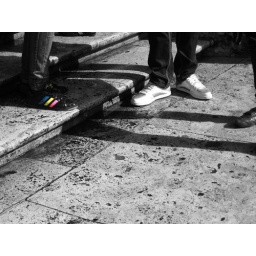
A girl standing in her rainbow shoes on the spanish stairs in Italy